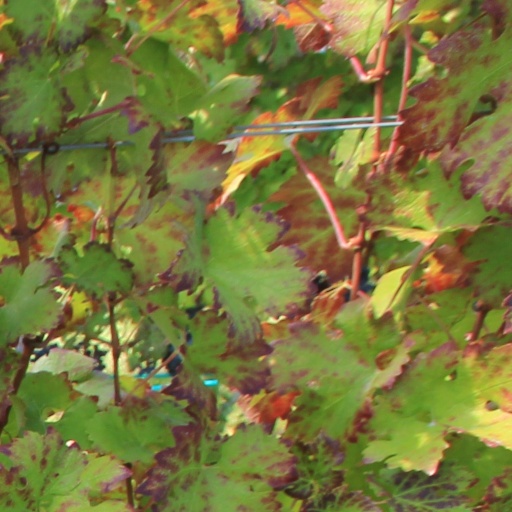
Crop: grape